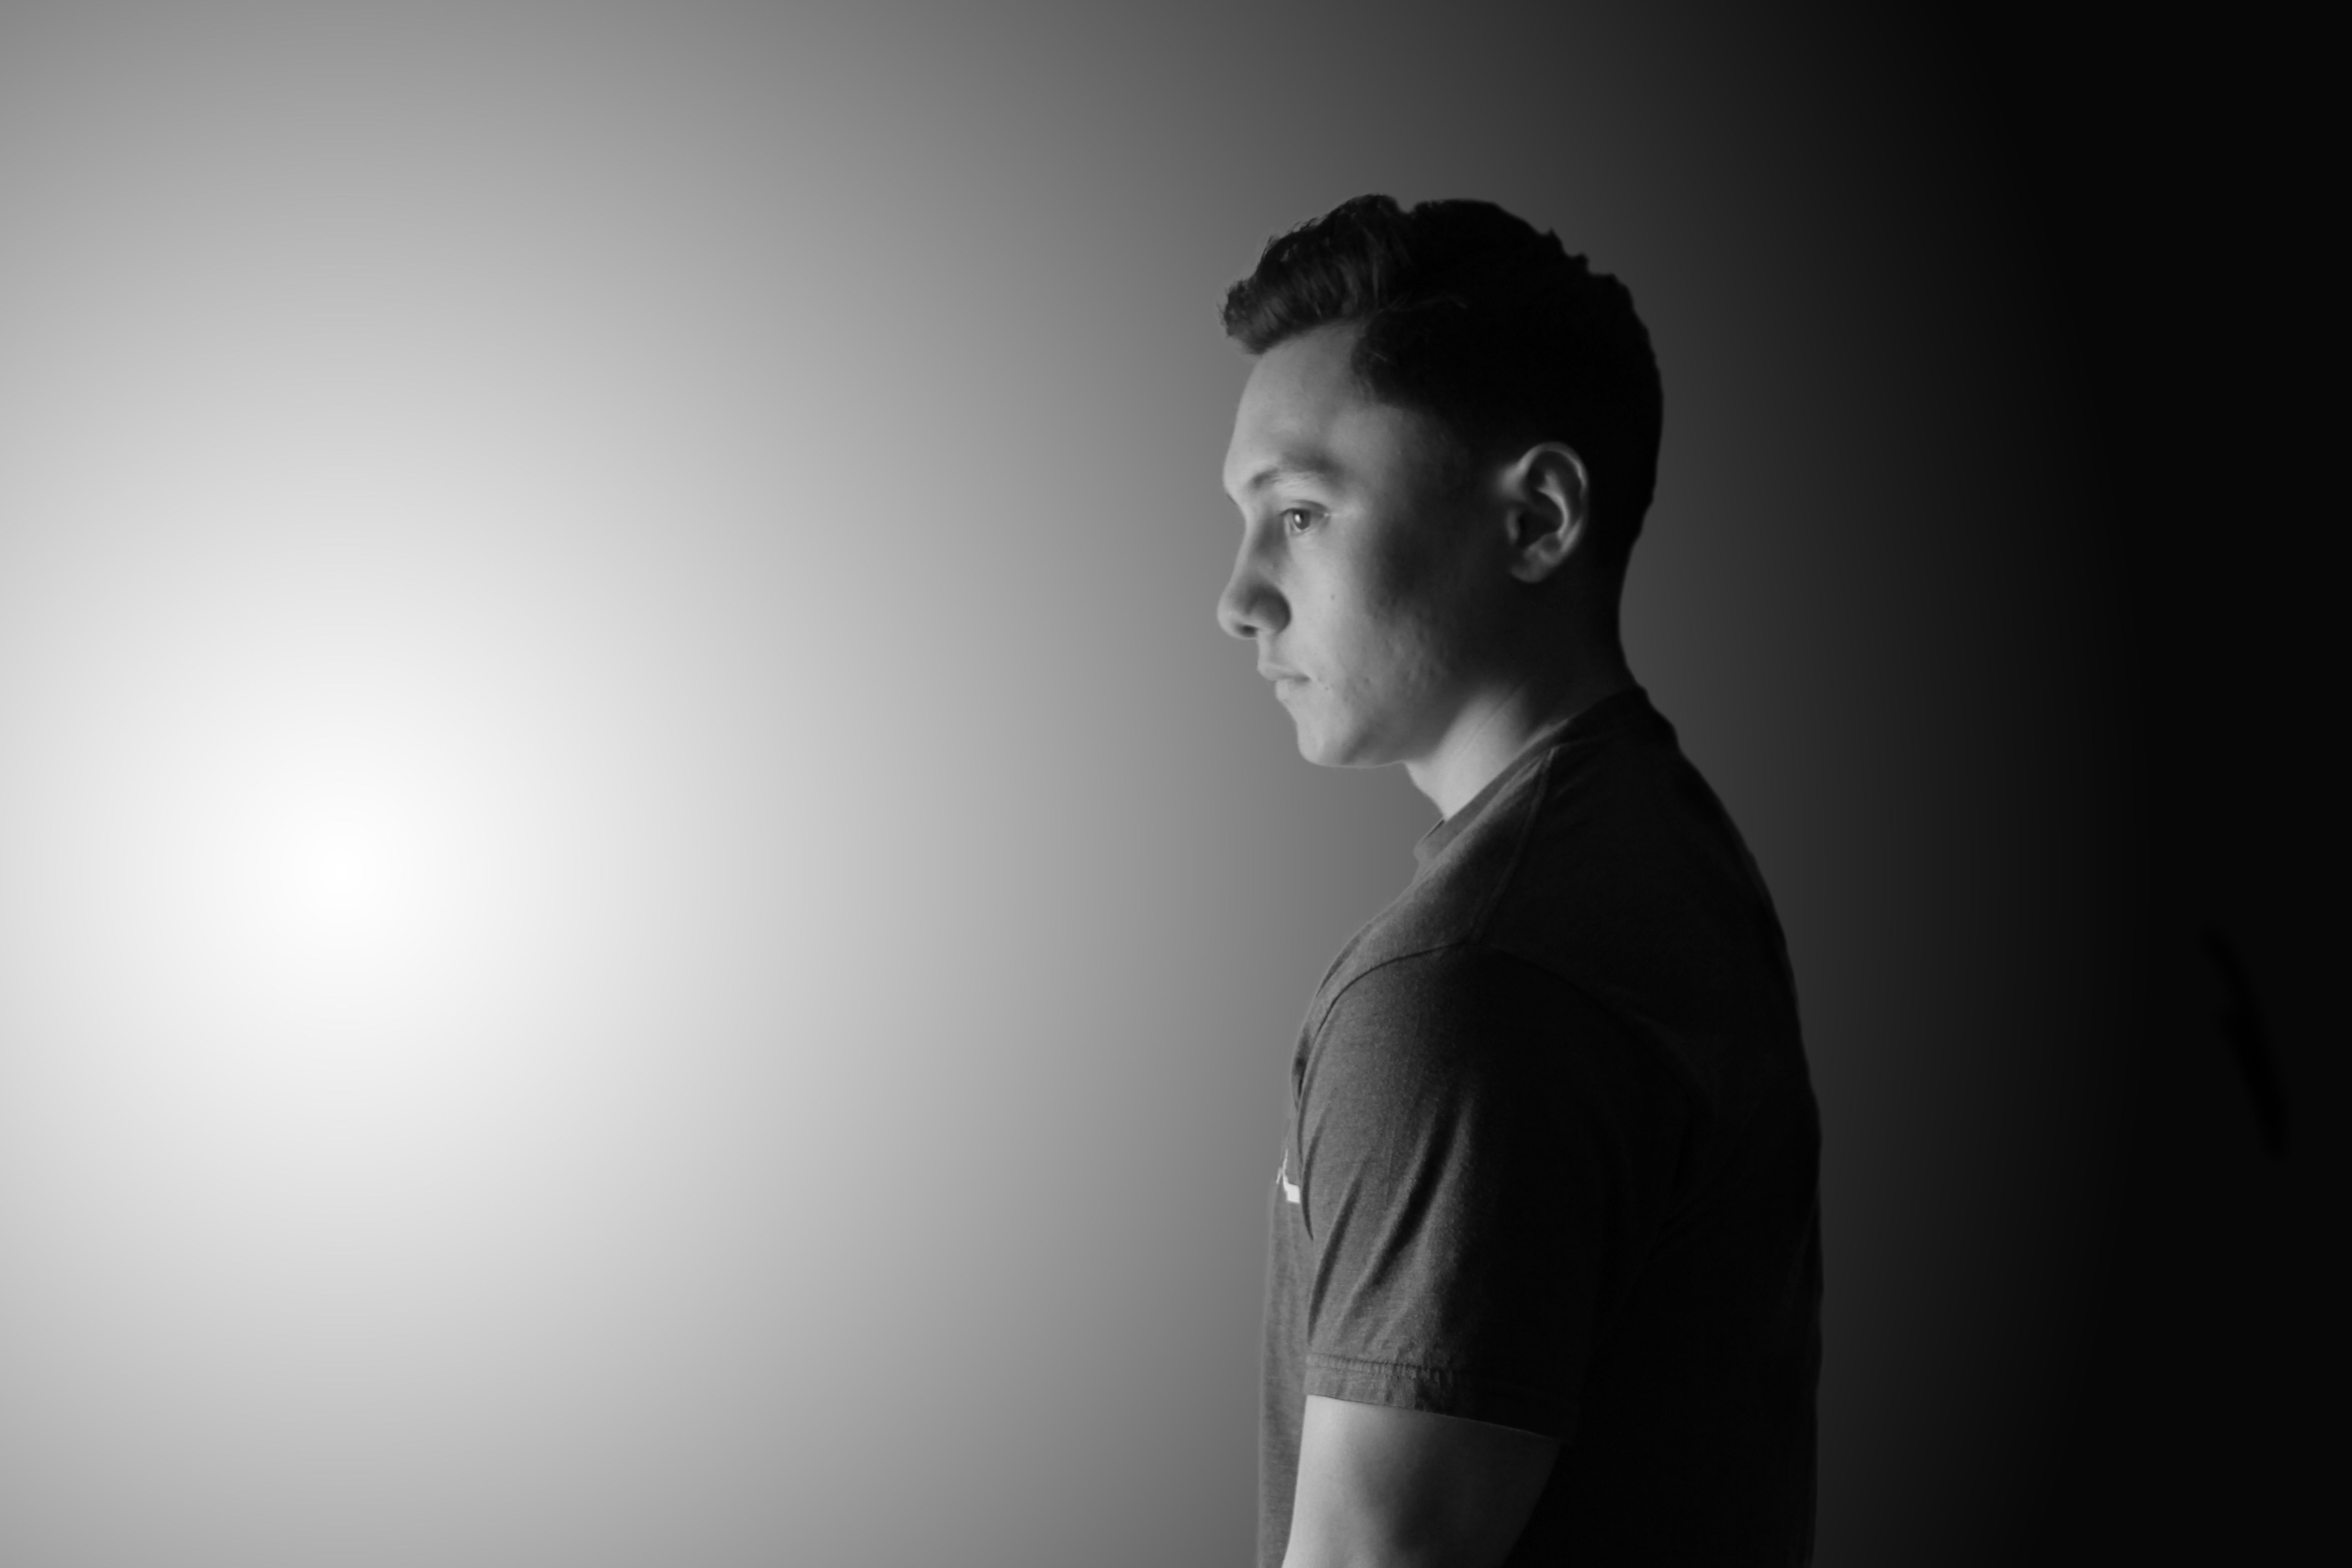
hand, light, black and white, white, photography, portrait, model, darkness, black, monochrome, photograph, emotion, photo shoot, sense, monochrome photography, portrait photography, human positions